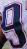
Number: 9